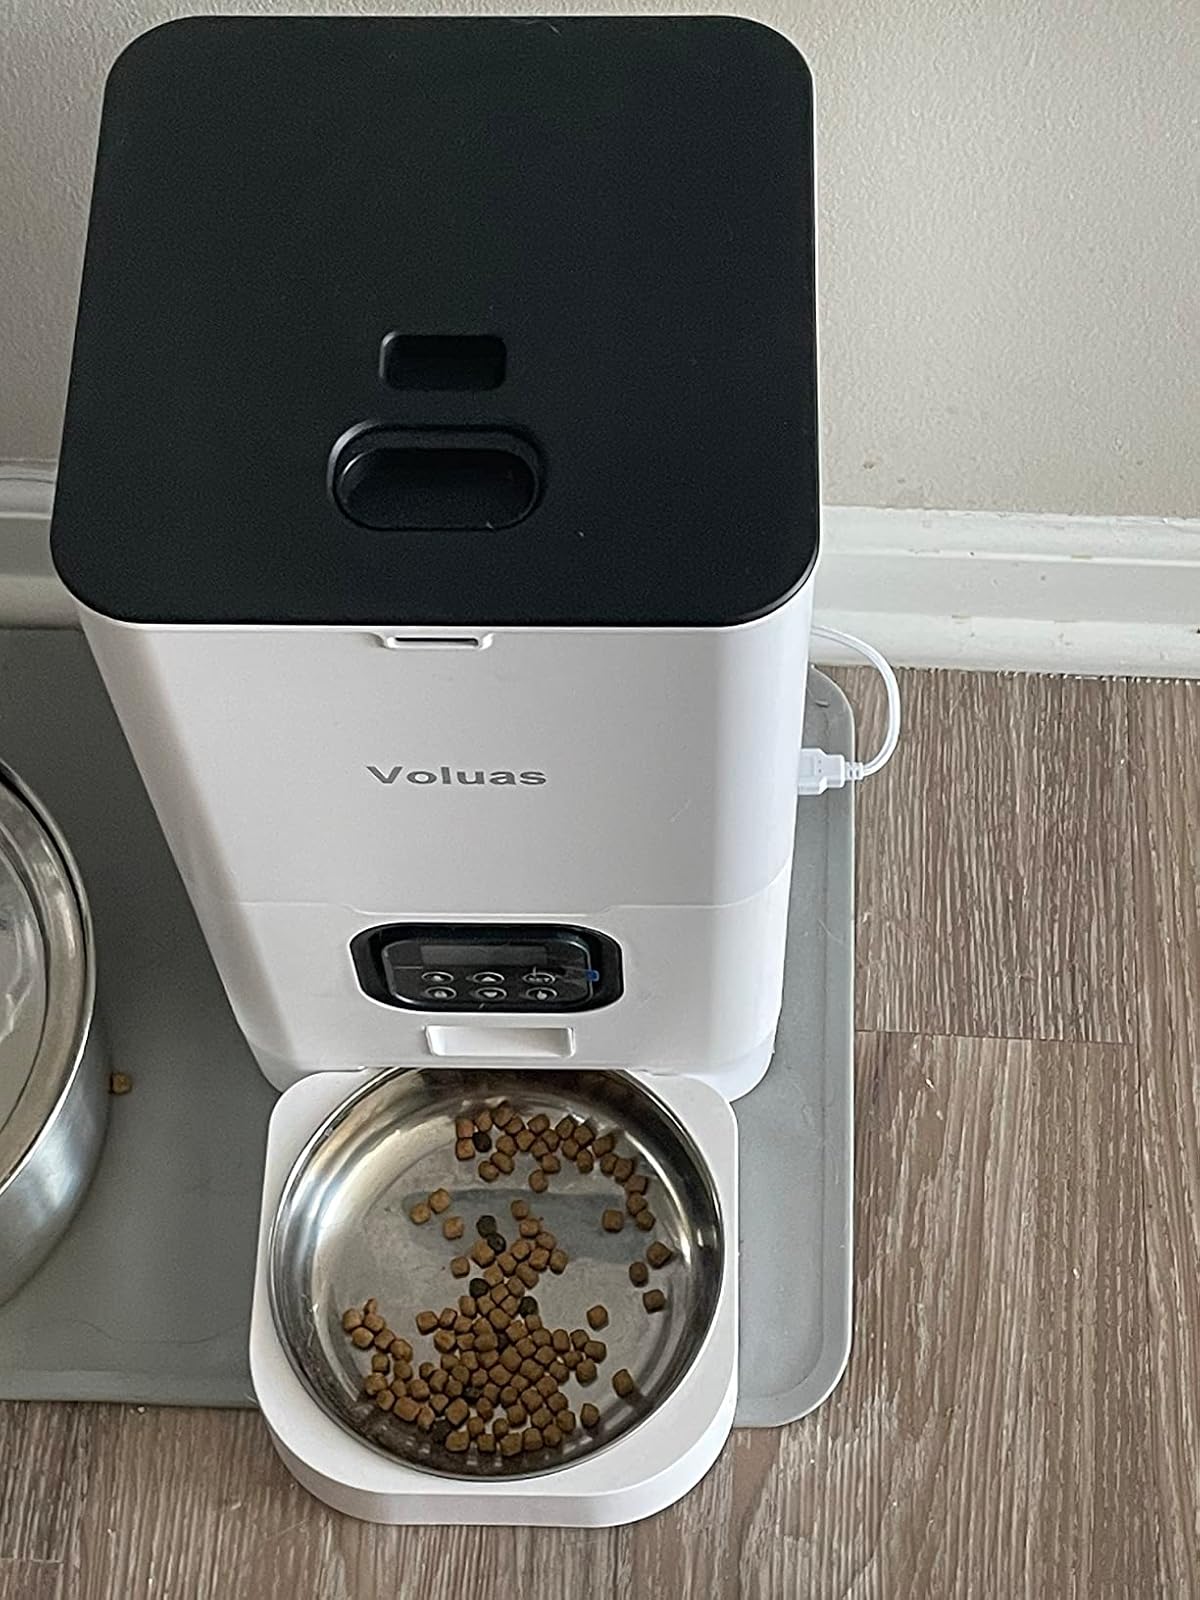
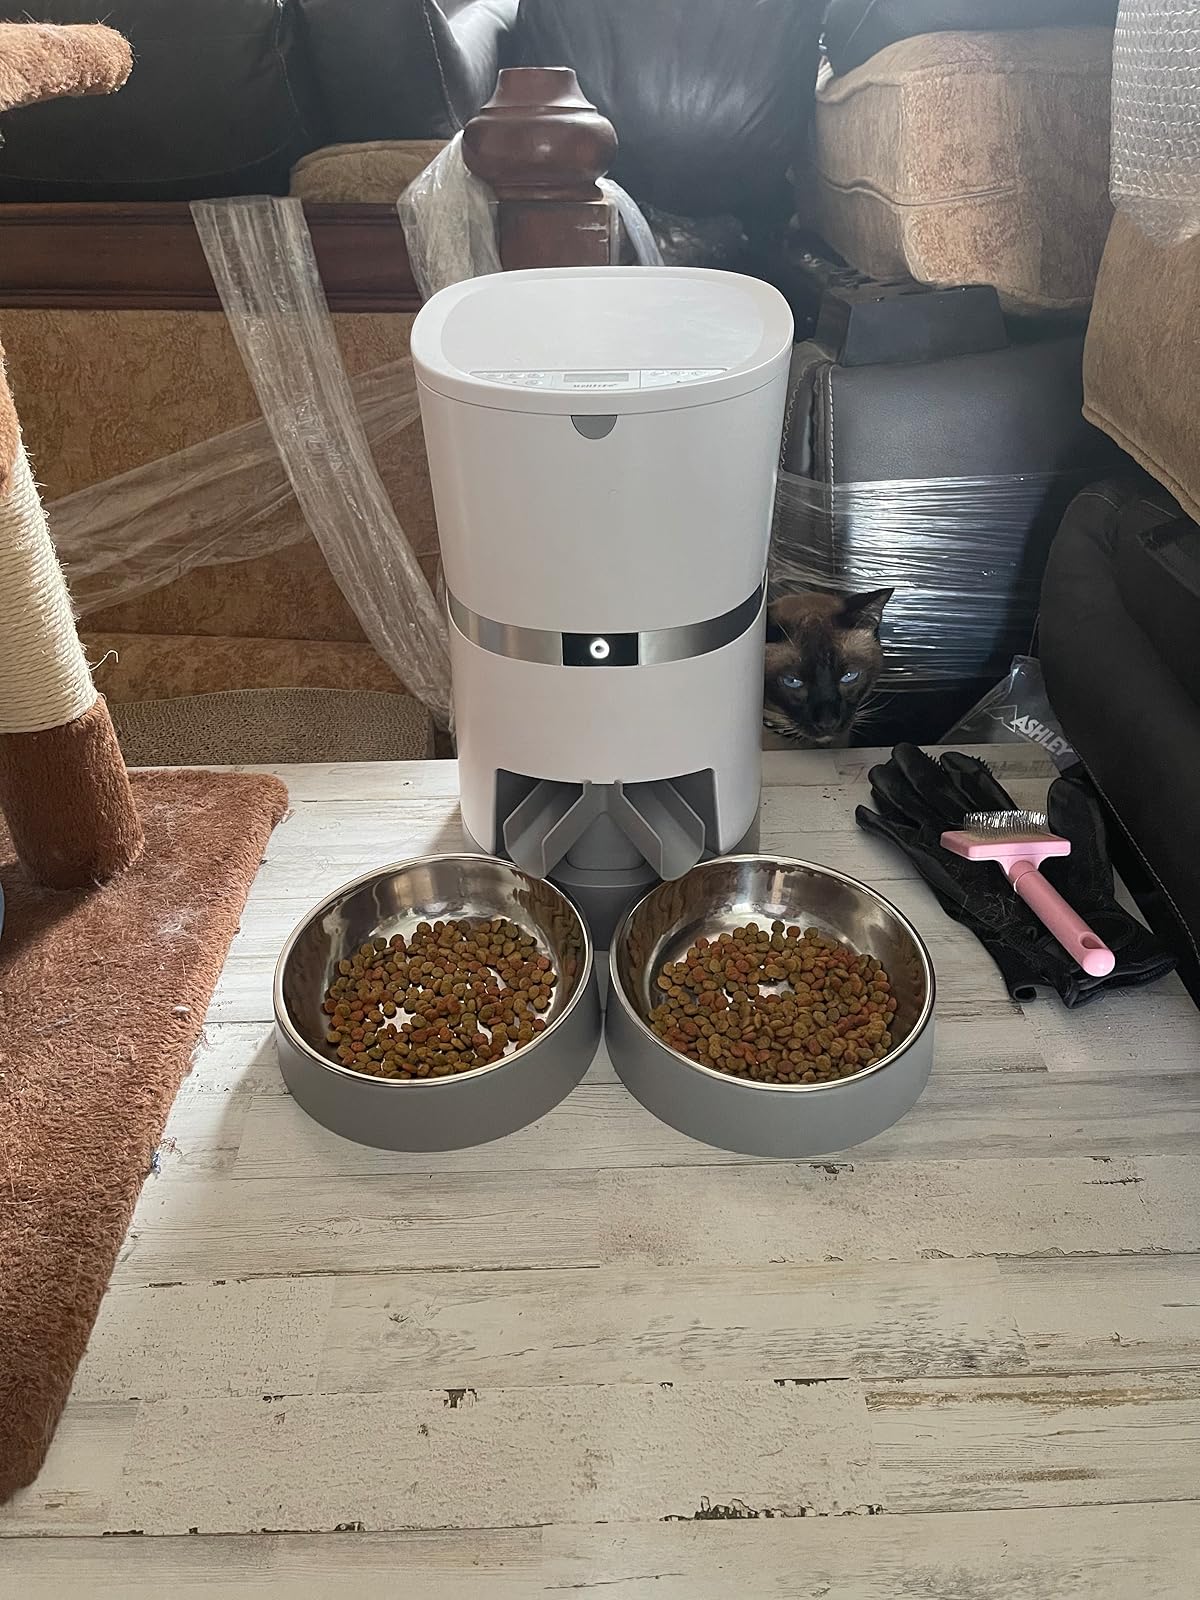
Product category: items_feeder
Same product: no